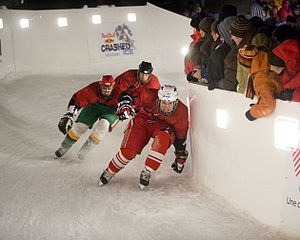
Red Bull Crashed Ice
Tre kørere på banen i Quebec i 2008.
Red Bull Crashed Ice er et internationalt mesterskab i vinter ekstremsporten ice cross downhill. Det blev grundlagt i 2001 af den østrigske virksomhed Red Bull GmbH.